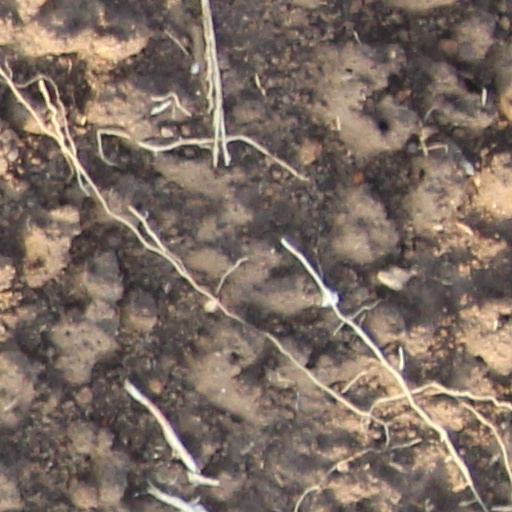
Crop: wheat